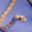
Label: snake